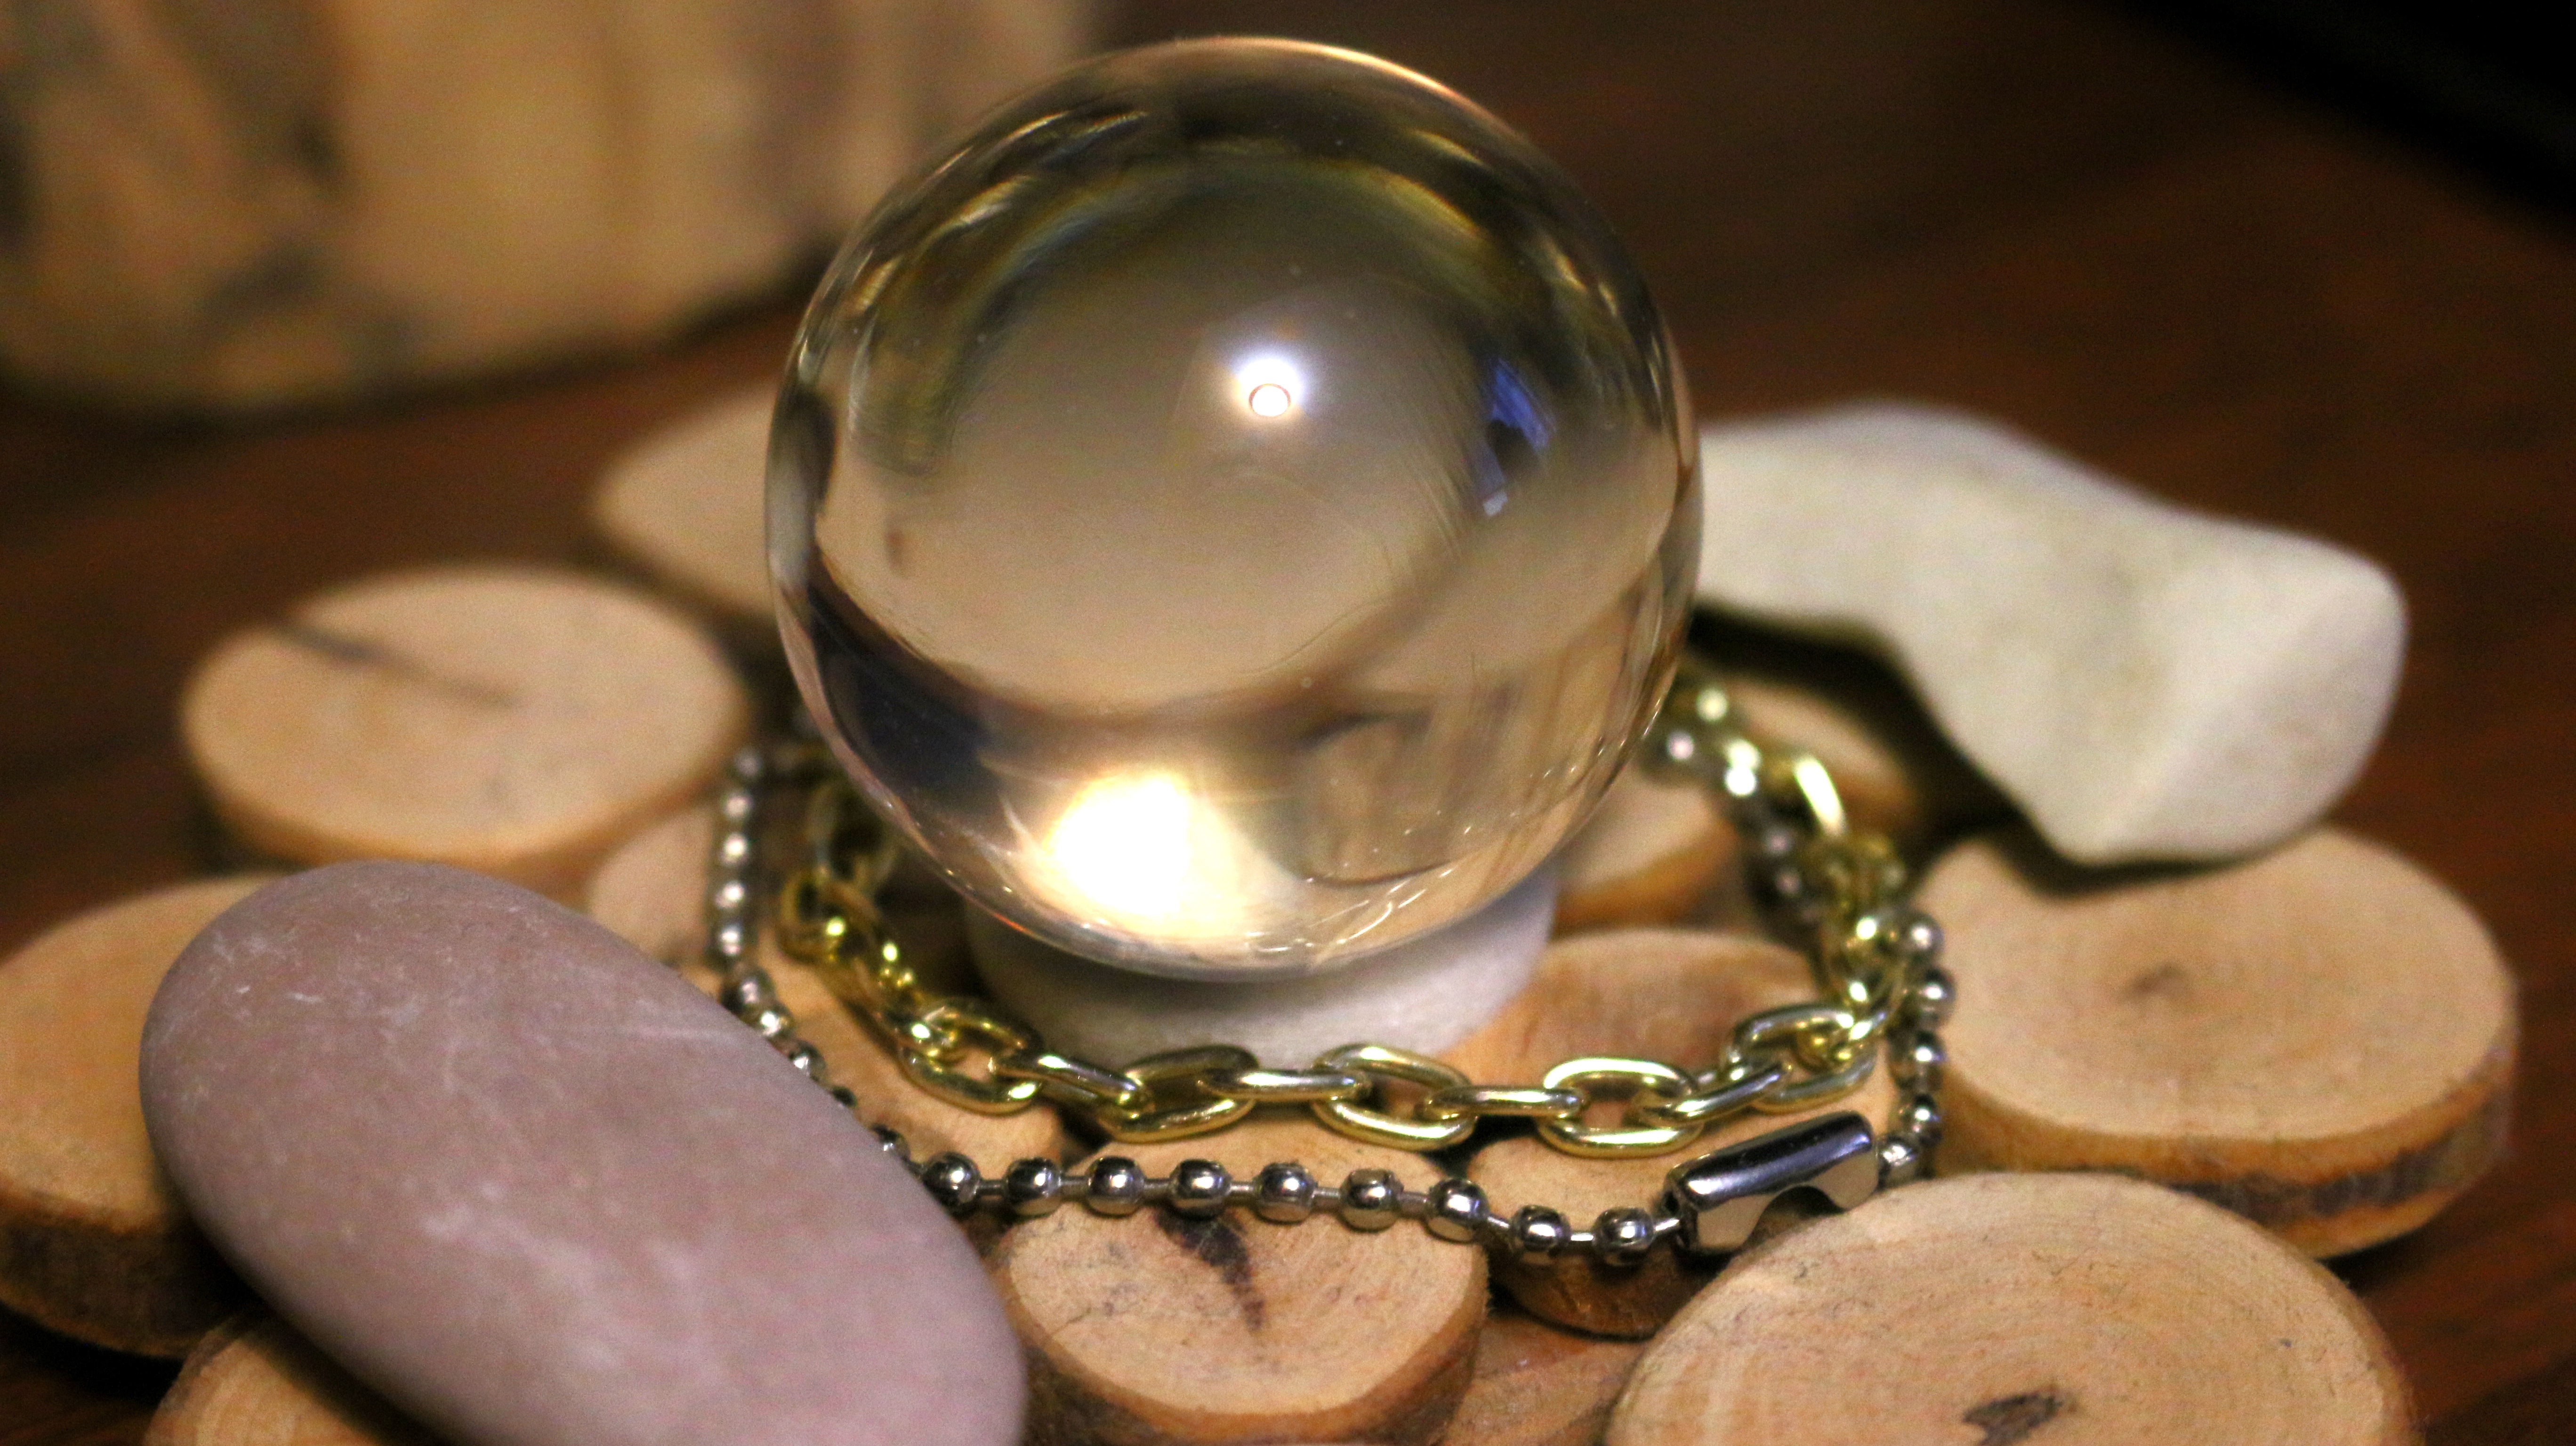
hand, glass, mystic, material, close up, jewellery, stones, ball, magic, organ, glass ball, fortune teller, divination, locket, wooden stand, fashion accessory